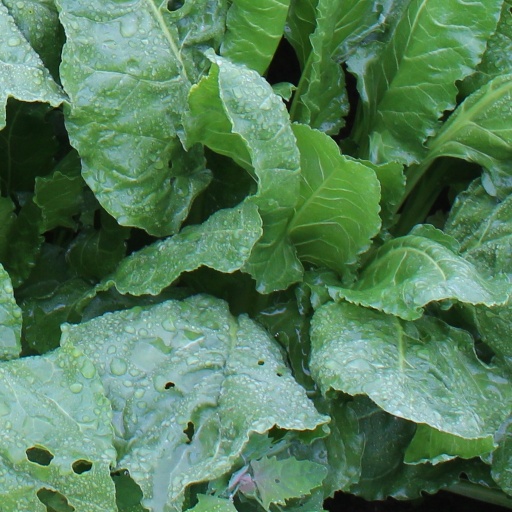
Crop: sugar beet